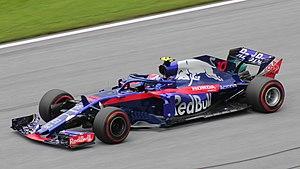
Honda Racing F1 Team désigne l'écurie de Formule 1 et le manufacturier de moteurs de course automobile appartenant au constructeur automobile japonais Honda. L'équipe est présente en Formule 1 de 1964 à 1968, puis n'est plus engagée qu'en tant que motoriste de 1983 à 2005 où elle est associée aux huit titres pilotes et constructeurs remportés par Alain Prost et Ayrton Senna sur McLaren. Avec le rachat de l'équipe britannique British American Racing, Honda fait son retour en tant qu'écurie complète, de 2006 à la fin de la saison 2008, obtenant une unique victoire avec Jenson Button à l'arrivée du Grand Prix de Hongrie 2006. En 2015, Honda renoue avec son rôle de motoriste en fournissant à nouveau McLaren Racing jusqu'à la fin de la saison 2017. À partir de la saison 2018, elle fournit des moteurs à Scuderia Toro Rosso, puis l'année suivante à Red Bull Racing.